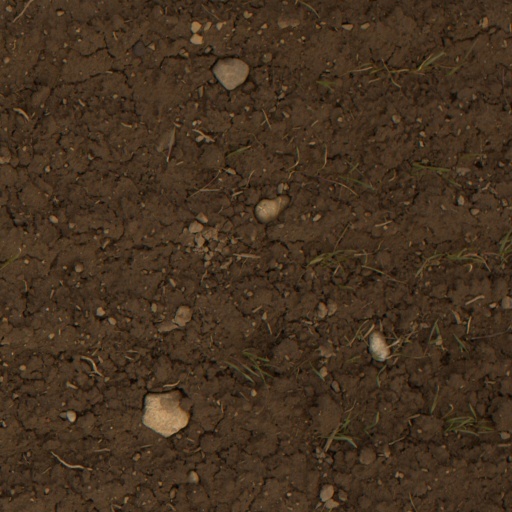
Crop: wheat